Llibre dels fets

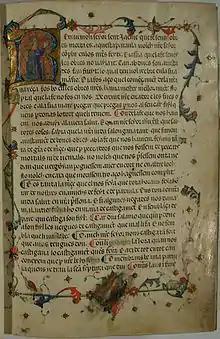
1343 Catalan manuscript Prologue

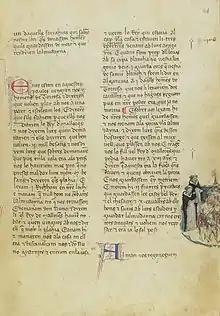
1380 Catalan copy contains two illustrations, both of friars; this first one depicts Dominican Friar Miguel Fabra i Berenguer de Castellbisbal.

Dated to 1343, the oldest surviving codex in the original Catalan language is the copy ordered by Ponç de Copons, the abbot of the Poblet Monastery, as mentioned: